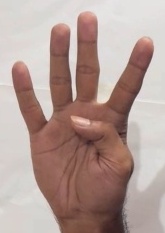
ASL sign: 4